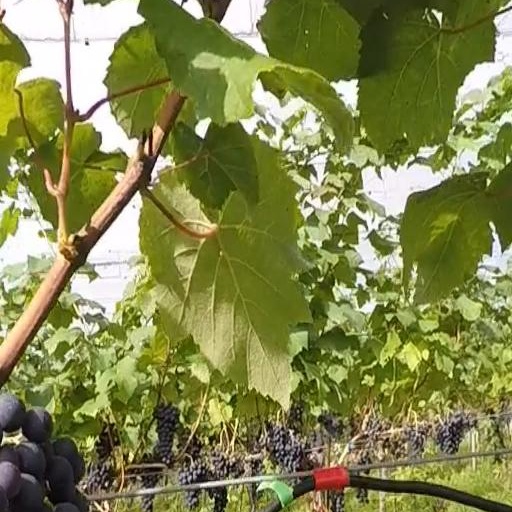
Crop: grape